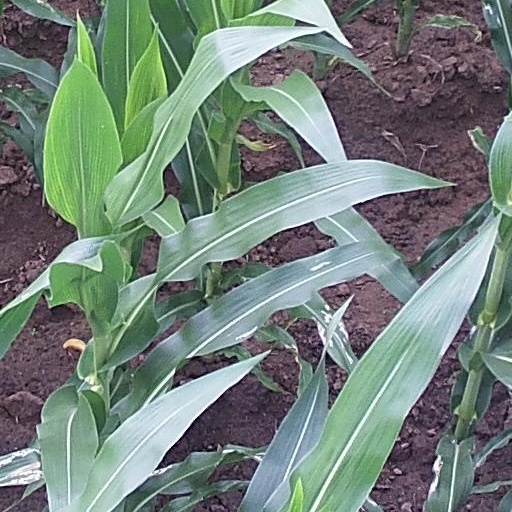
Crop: maize; corn